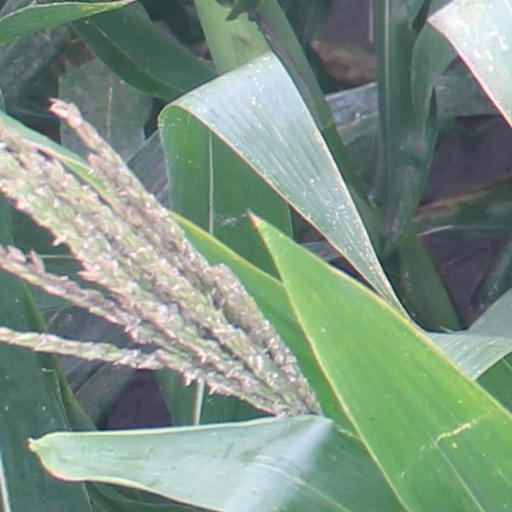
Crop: maize; corn